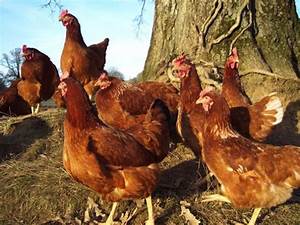
Label: gallina